Edward MacDowell

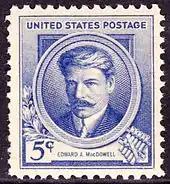
Edward A. MacDowell, US Postage, Issue of 1940

Marian MacDowell cared for her husband to the end of his life. In 1907, the composer and his wife founded MacDowell (artists' residency and workshop) (formerly known as The MacDowell Colony) by deeding the Hillcrest Farm to the newly established Edward MacDowell Association. MacDowell died in 1908 in New York City and was buried at his beloved Hillcrest Farm.